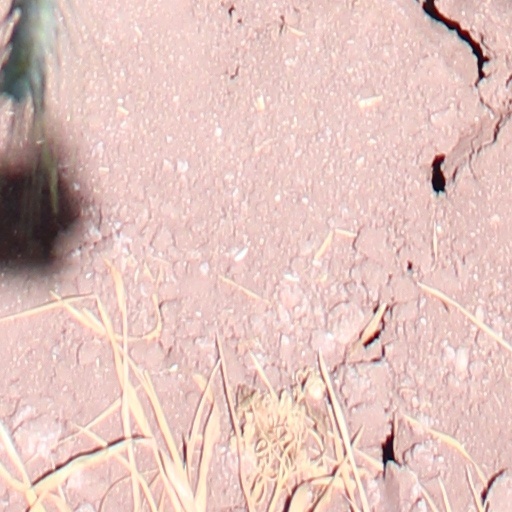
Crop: wheat